2014 Catalan self-determination referendum

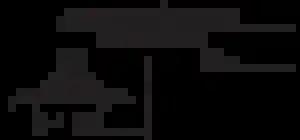
Ballot question (in Catalan and Spanish)

According to the consultation decree, "in the consultation there is a first question followed successively by a second question, and they are worded as follows: a) Do you want Catalonia to become a State? (Yes/No); If so: b) Do you want this State to be independent? (Yes/No). You can only answer the question under Letter b) in the event of having answered "Yes" to the question under Letter a)." The "participation process" that has replaced the "non-referendum consultation" maintains the same two questions.